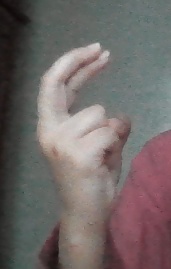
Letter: zay